Ivan Allen Jr. Braves Museum and Hall of Fame

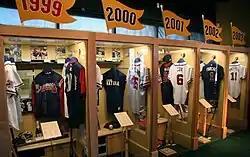
Individual exhibits for the Braves' NL championship seasons as seen in the "Atlanta" exhibit

The museum featured three "city" exhibits (for Boston, Milwaukee, and Atlanta) that each featured items and information for the Braves from their times in that respective city. Included in these exhibits were "Babe Ruth as a Brave" and the 1914 World Series exhibit from Boston, a section of an original Baltimore and Ohio Railroad Car and the 1957 World Series exhibit from Milwaukee, and Hank Aaron's 715th home run exhibit and the 1995 World Series exhibit with replica rings and the Commissioner's Trophy from Atlanta.